Eurycleia (nurse of Odysseus)

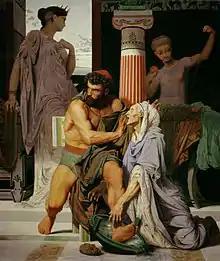
Gustave Boulanger, "Ulysse et Euryclée" (1849)

As a girl, Eurycleia was bought by Laertes, Odysseus' father. He treated her as his wife, but she was never his consummated lover so as not to dishonor his real wife, Anticleia. She later nursed Telemachus, Odysseus' son.